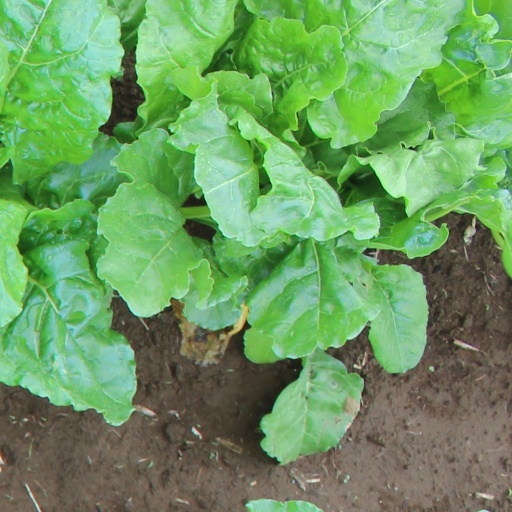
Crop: sugar beet